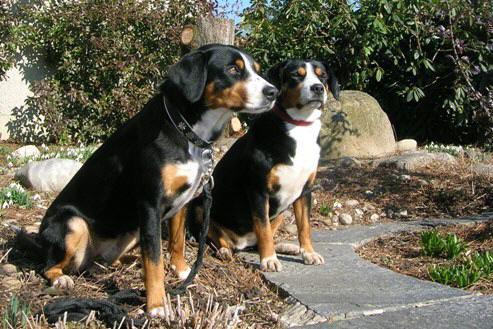
EntleBucher